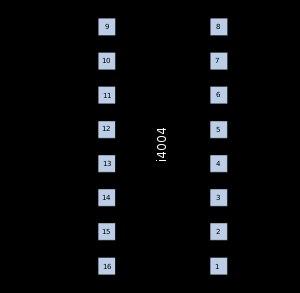
Le 4004 d'Intel est le premier microprocesseur commercialisé, c'est-à-dire la première intégration réussie de toutes les fonctions d'un processeur sur un seul et unique circuit intégré.